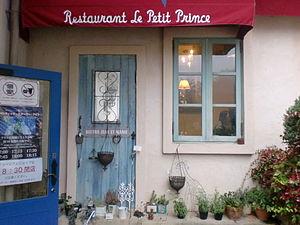
Le musée du Petit Prince de Saint-Exupéry se trouve à Hakone, à l'ouest de Tokyo au Japon. C'est un musée et un parc thématique basé sur l’œuvre Le Petit Prince et sur la vie de son auteur, Antoine de Saint-Exupéry. Ce musée de 10 000 mètres carrés a été fondé par madame Akiko Torii et a ouvert le 29 juin 1999, le jour de l'anniversaire de Saint-Exupéry. Madame Akiko Torii a découvert Le Petit Prince quand elle était enfant et est une fervente admiratrice de l'écrivain.